Wilbur B. Talley

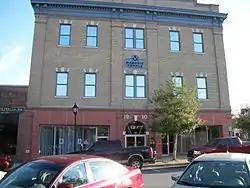
Inverness Masonic Temple

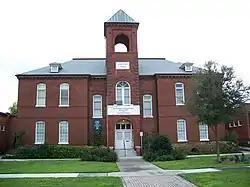
Sanford Grammar School

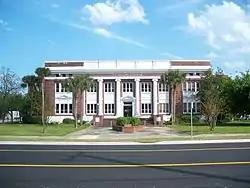
Old Flagler County Courthouse

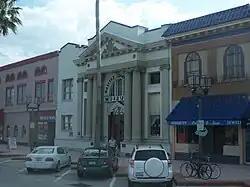
Merchant's Bank Building (now the Halifax Historical Museum)

Wilbur B. Talley was an architect in Florida. He worked in Jacksonville until the death of his wife Nellie and daughter Sarah, who were killed when the car they were riding in was hit by a train on December 21,1919. After the accident, he moved to Lakeland, Florida where he continued working as an architect.